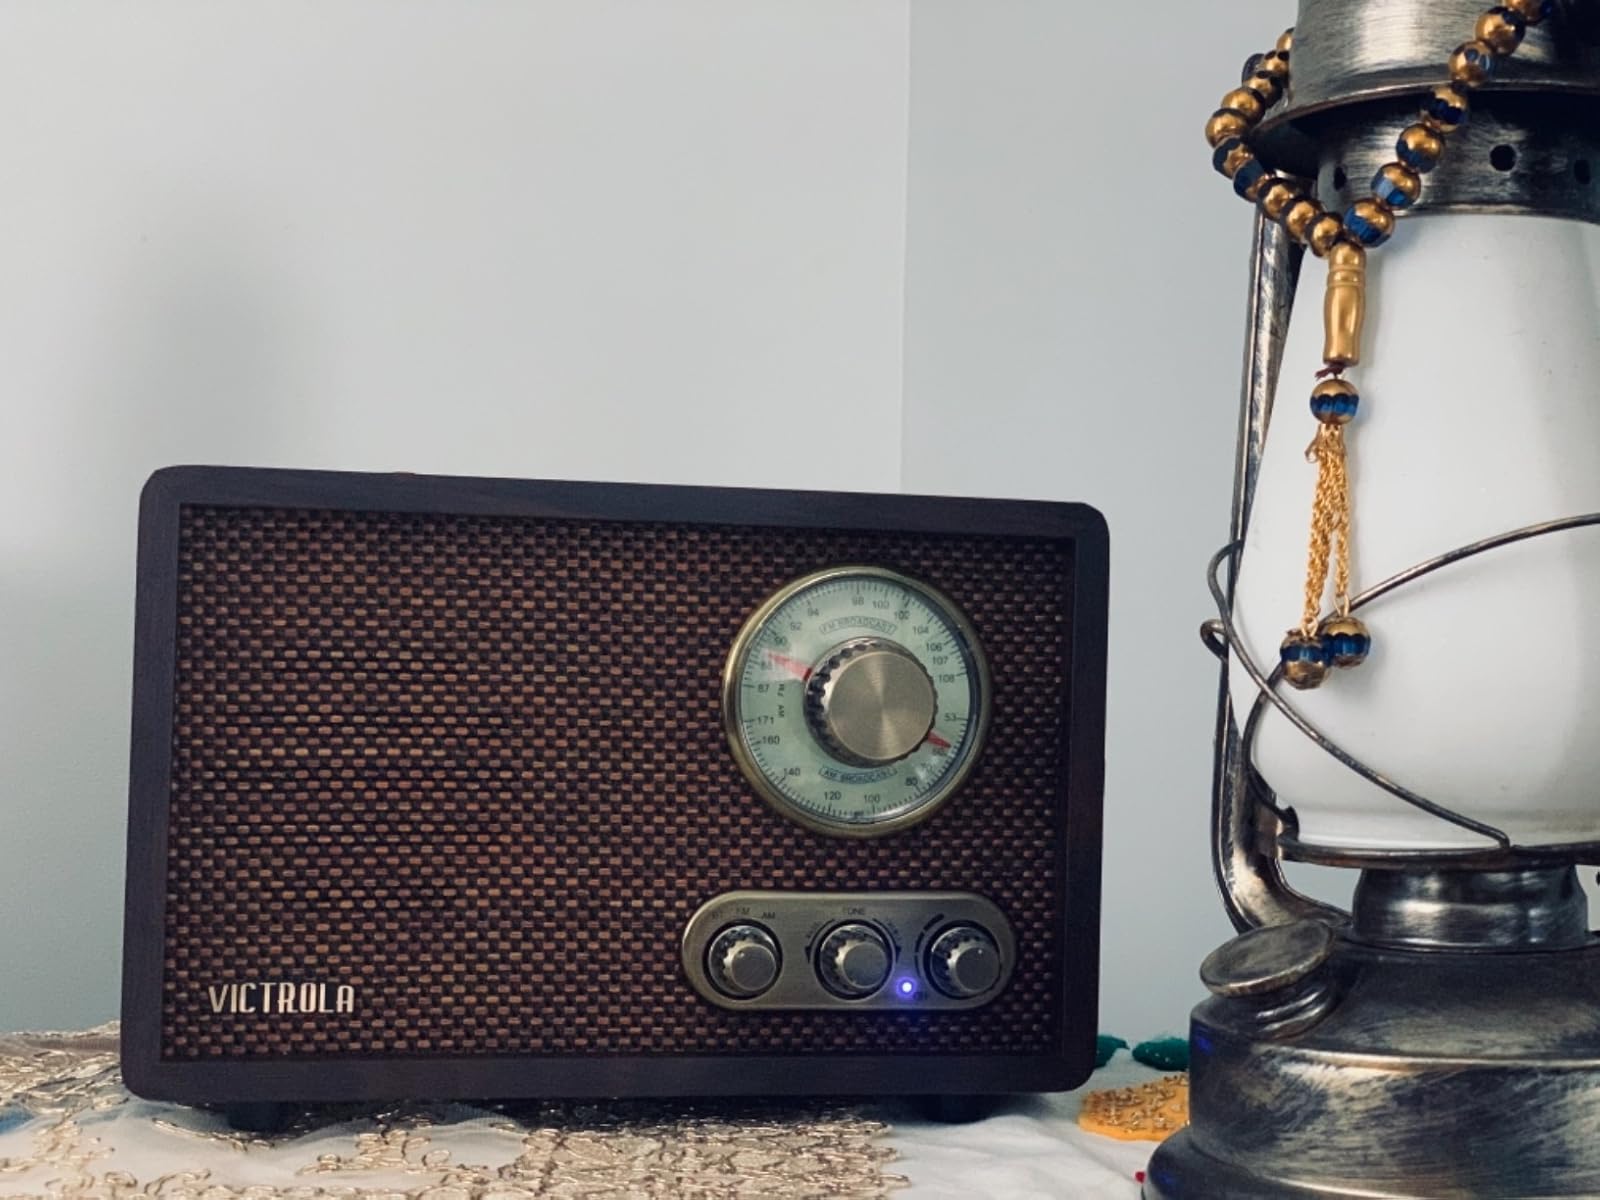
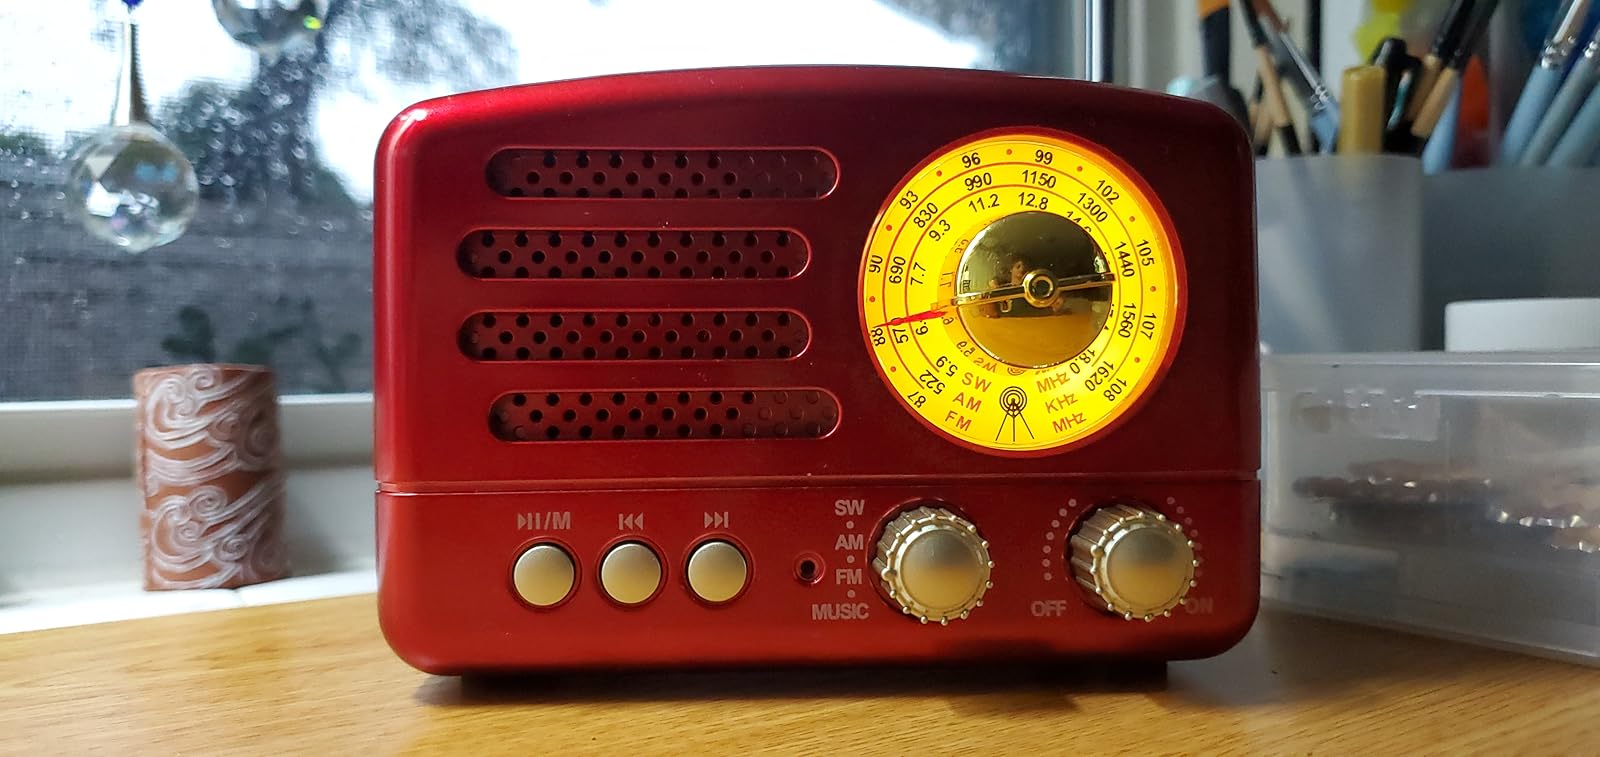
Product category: radio
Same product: no